Eric Gentry

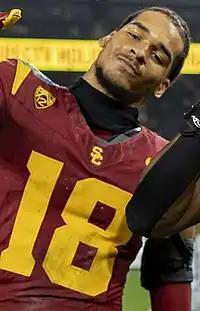
Gentry at the 2023 Holiday Bowl

Eric Gentry is an American football linebacker for the USC Trojans. He previously played for the Arizona State Sun Devils.